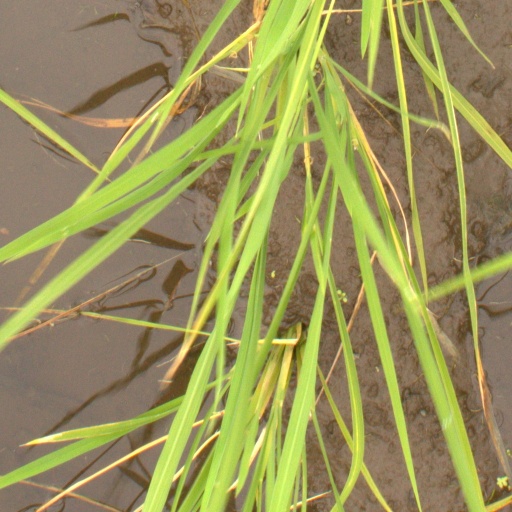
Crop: rice